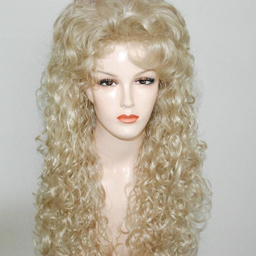
features : long curly beautiful wig .